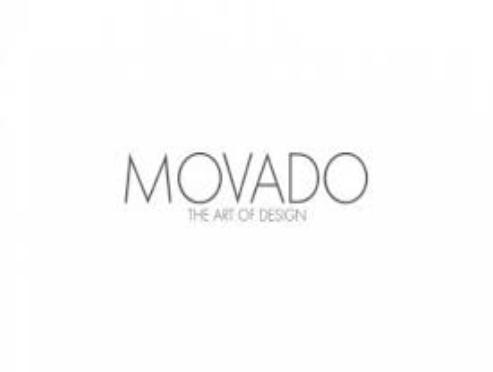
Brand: movado
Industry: Clothes